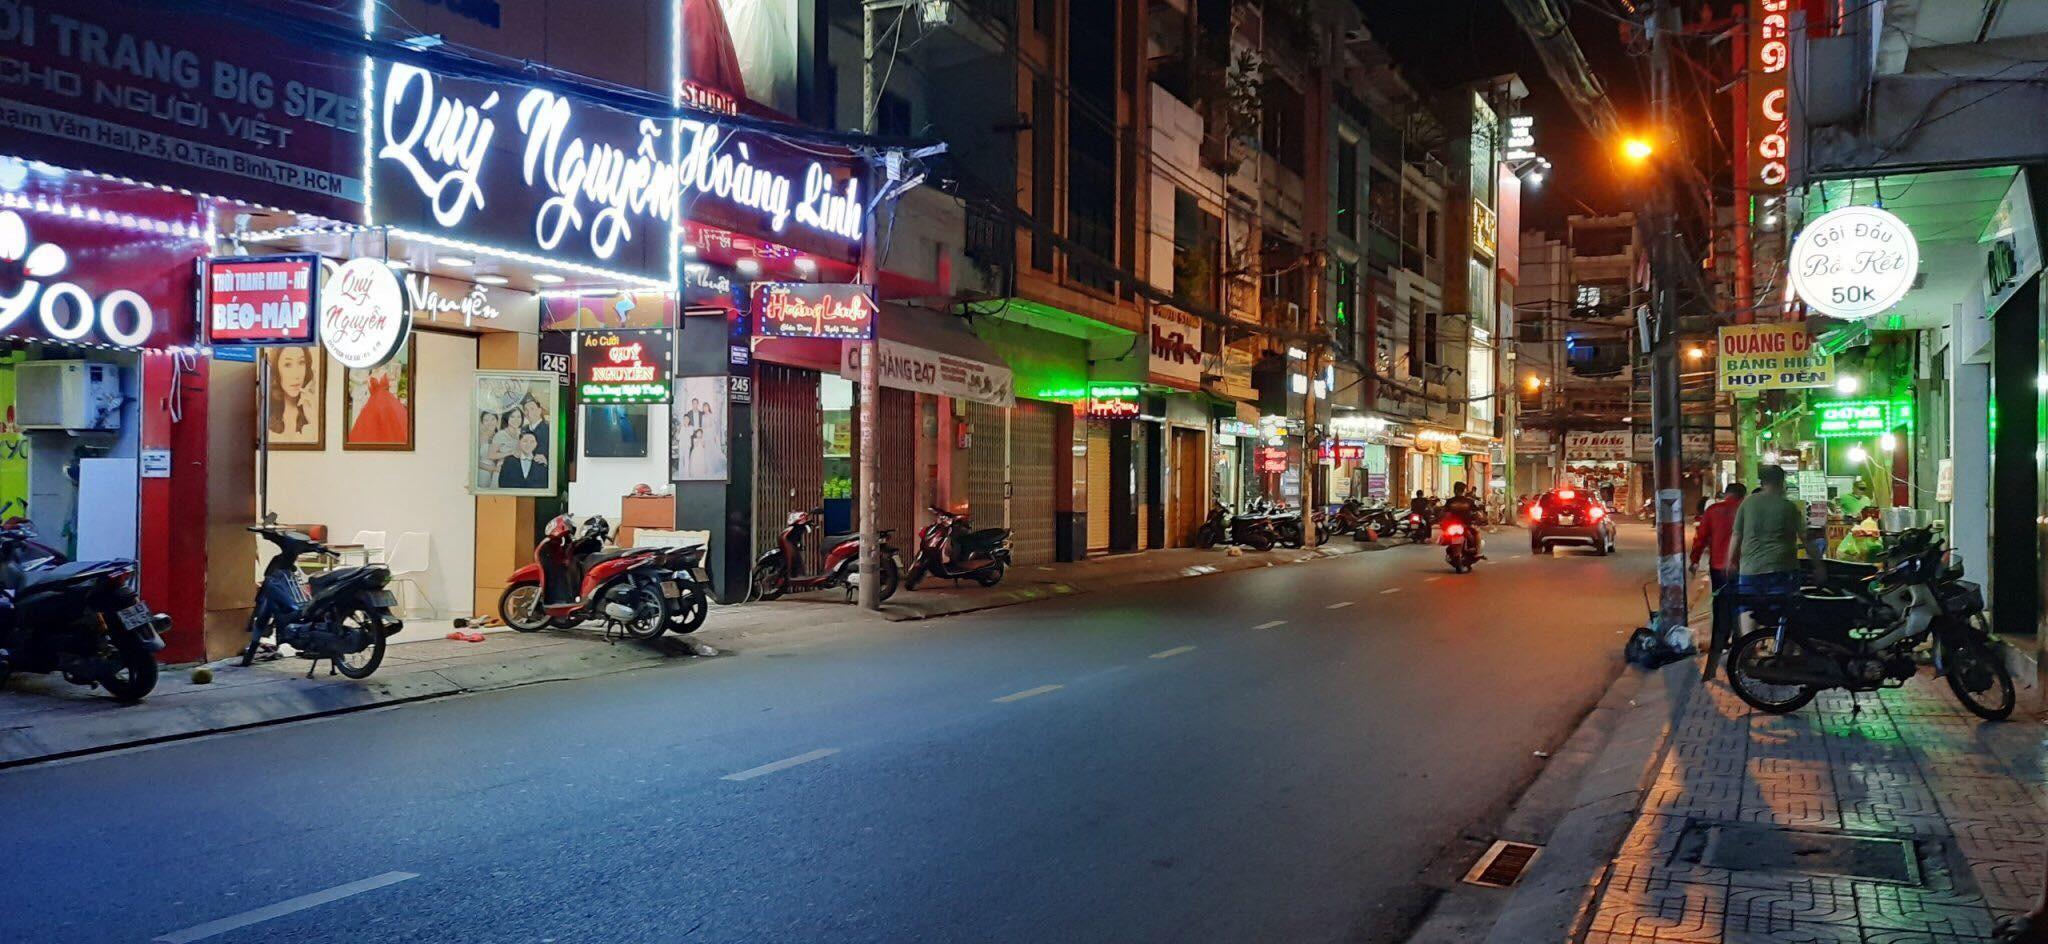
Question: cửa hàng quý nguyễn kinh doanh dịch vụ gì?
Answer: cửa hàng quý nguyễn kinh doanh dịch vụ áo cưới